Describe the emotion expressed in this image:  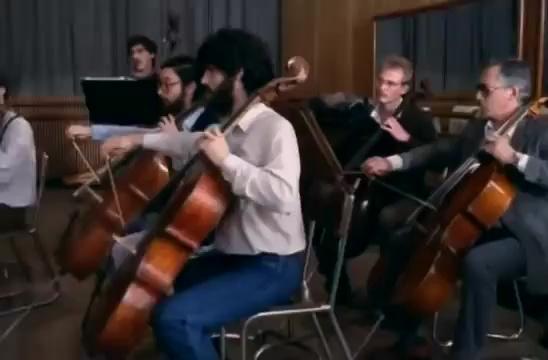
This person displays Suffering, valence and arousal with high intensity.